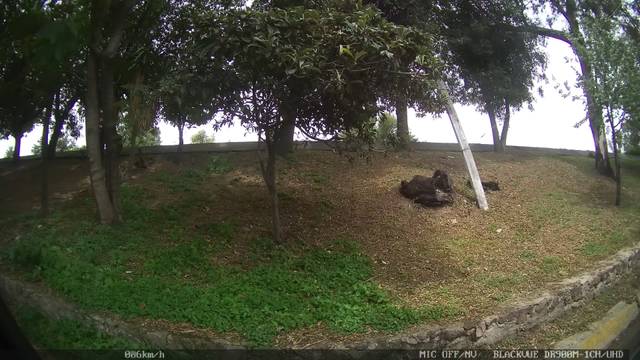
Region: Mexico
Coordinates: 19.489, -99.22